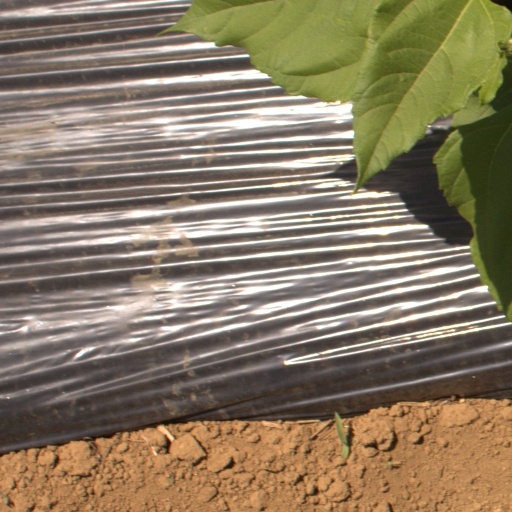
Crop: Jerusalem artichoke